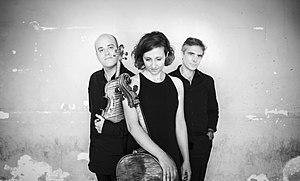
Le Trio Pangea (Adolfo Carbajal, Teresa Valente Pereira, Bruno Belthoise). © João Vasco
Bruno Belthoise est un pianiste et improvisateur né le 9 juillet 1964 à Paris.